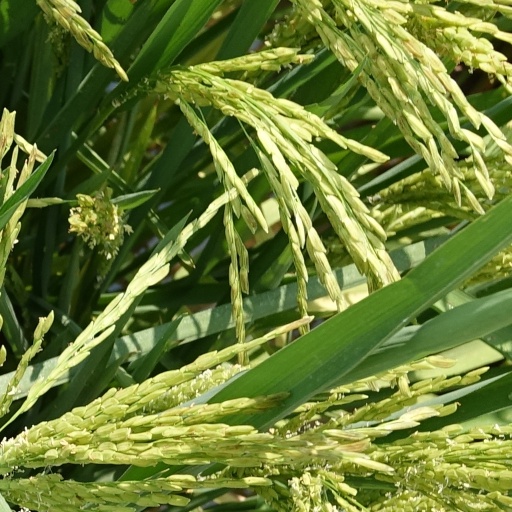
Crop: rice